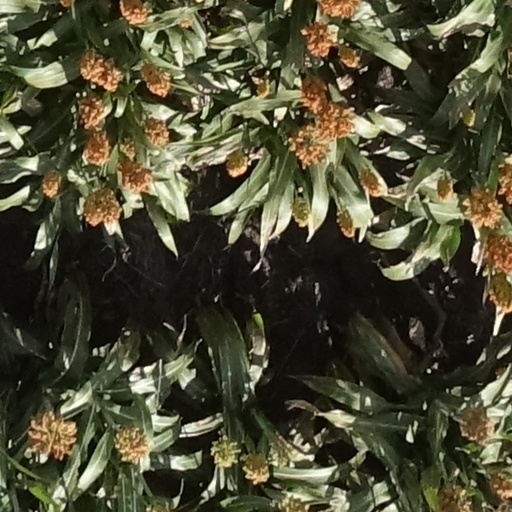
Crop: sorghum